Akihito

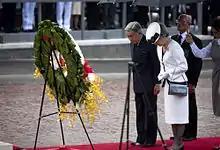
The Emperor and Empress bowing their heads for a moment of silence at the National Memorial Cemetery of the Pacific in Honolulu, Hawaii, 2009

On 19 March 2020, Akihito and his wife moved out of the Imperial Palace, marking their first public appearance since his abdication. On 31 March, they moved in to the Takanawa Residence.